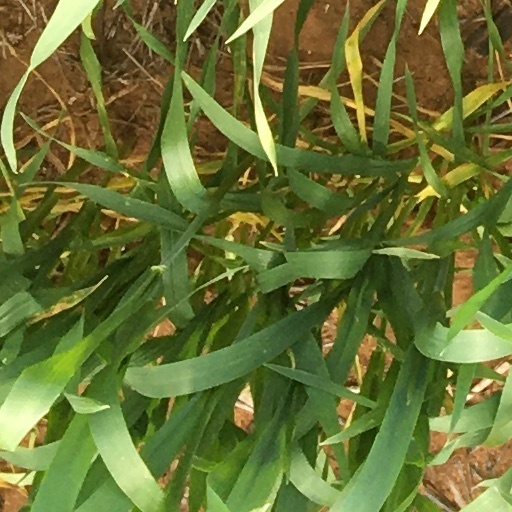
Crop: wheat